Mark Arnold-Forster

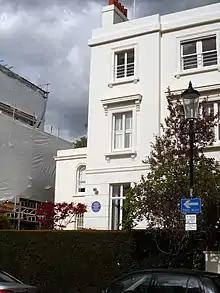
M. Arnold-Forster's later life home in Notting Hill was formerly the home of Emmeline Pankhurst and her daughter, fellow women's suffragist Christabel Pankhurst

On 12 January 1955, he married Valentine Harriet Isobel Dione Mitchison (1930–2023), also a journalist, daughter of the Labour politician Dick Mitchison and the novelist Naomi Mitchison. Both were related to successive secretaries of state for war, Hugh Oakeley Arnold-Forster and R. B. Haldane. They had three sons and two daughters.